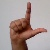
The image shows a hand gesture representing the letter 'L' in Indian Sign Language.